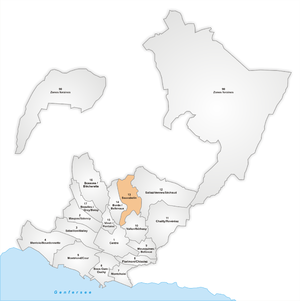
Sauvabelin est un quartier de la ville de Lausanne, en Suisse.
L'Office d'études socio-économiques et statistiques de la ville de Lausanne découpa la ville en 81 secteurs regroupés en 17 quartiers. Ce découpage se base sur de nombreux critères : topographie, voirie, type de bâti et morphologie sociale et économique. Il prend en compte les barrières physiques et géographiques les plus nettes comme les cours d'eau, les voies de chemin de fer, la vallée du Flon, les bois de Rovéréaz ou de Sauvabelin, les rives du lac Léman, le cimetière de Montoie, le stade de la Pontaise, l'aérodrome de la Blécherette, la prison du Bois-Mermet, le palais de Beaulieu, les hôpitaux, etc. La délimitation du centre-ville obéit à des critères très précis, basés sur la densité d'emplois et leurs type. Pour les autres zones, d'autres critères furent utilisés : permanence d’un certain nombre d’emplois, caractère du domaine bâti, densité des habitants, critères socio-culturels.